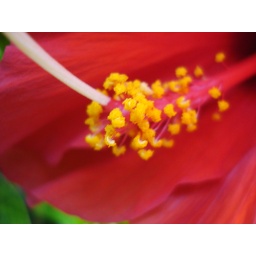
fish dipped in flower